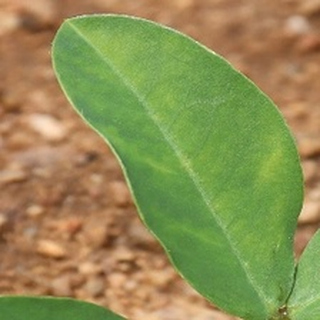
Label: healthy_groundnut